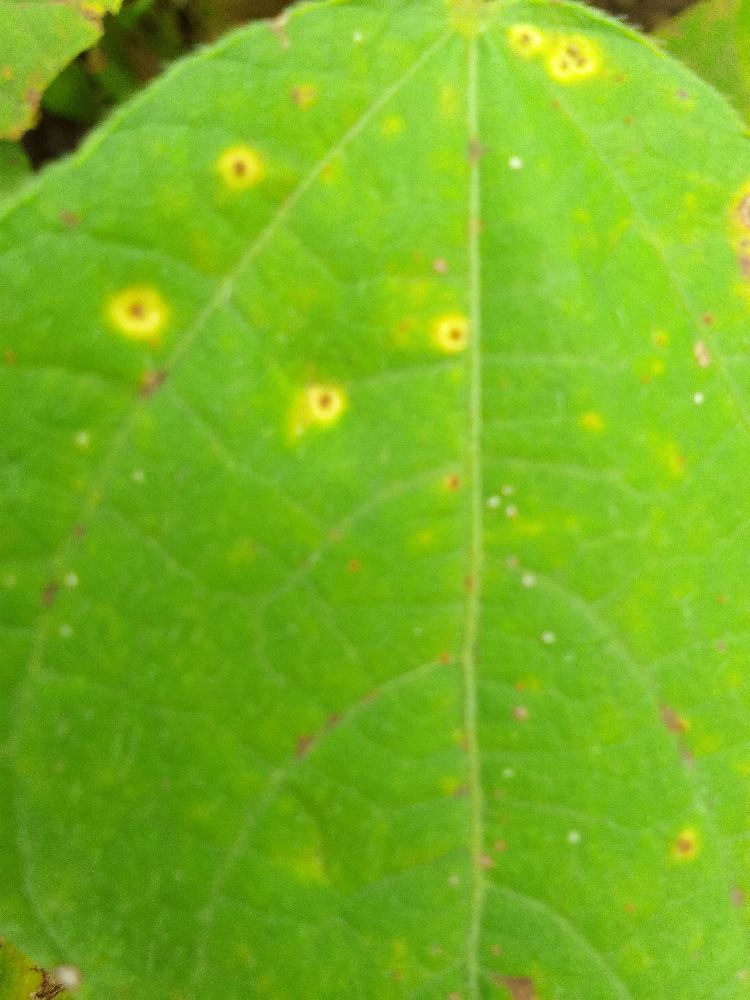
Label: rust